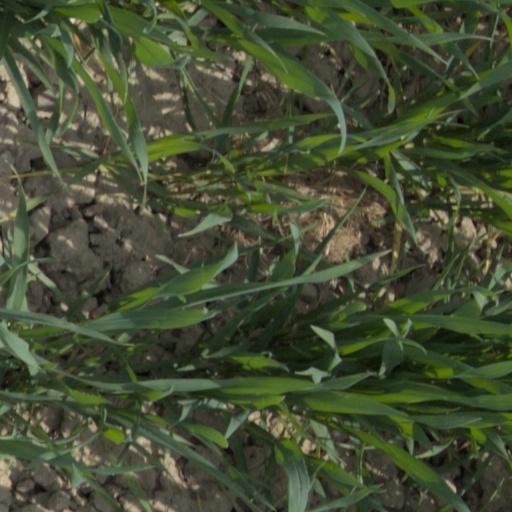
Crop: wheat